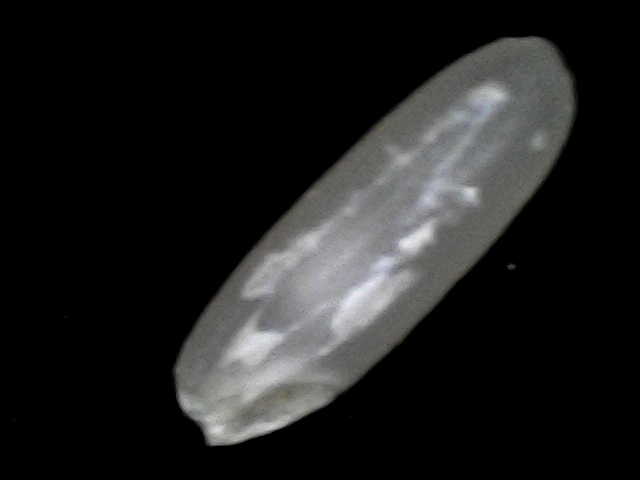
Rice variety: BRRI67